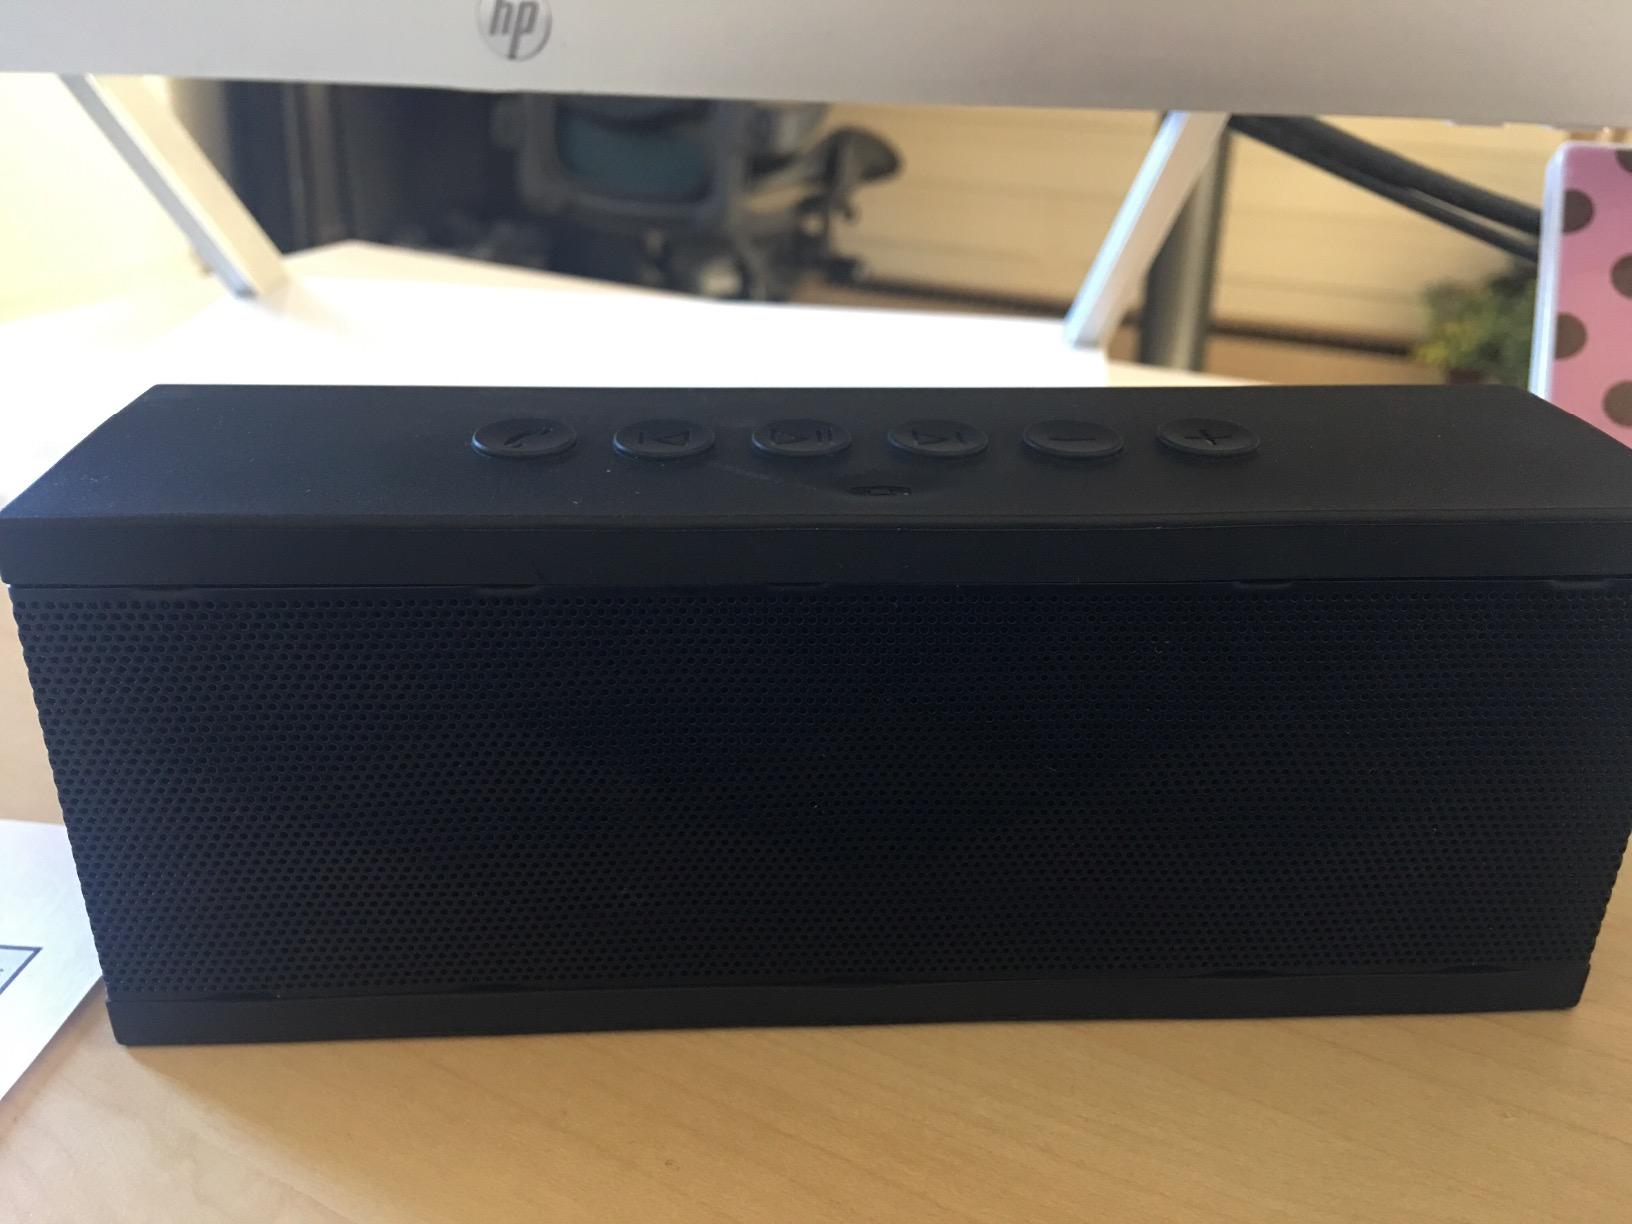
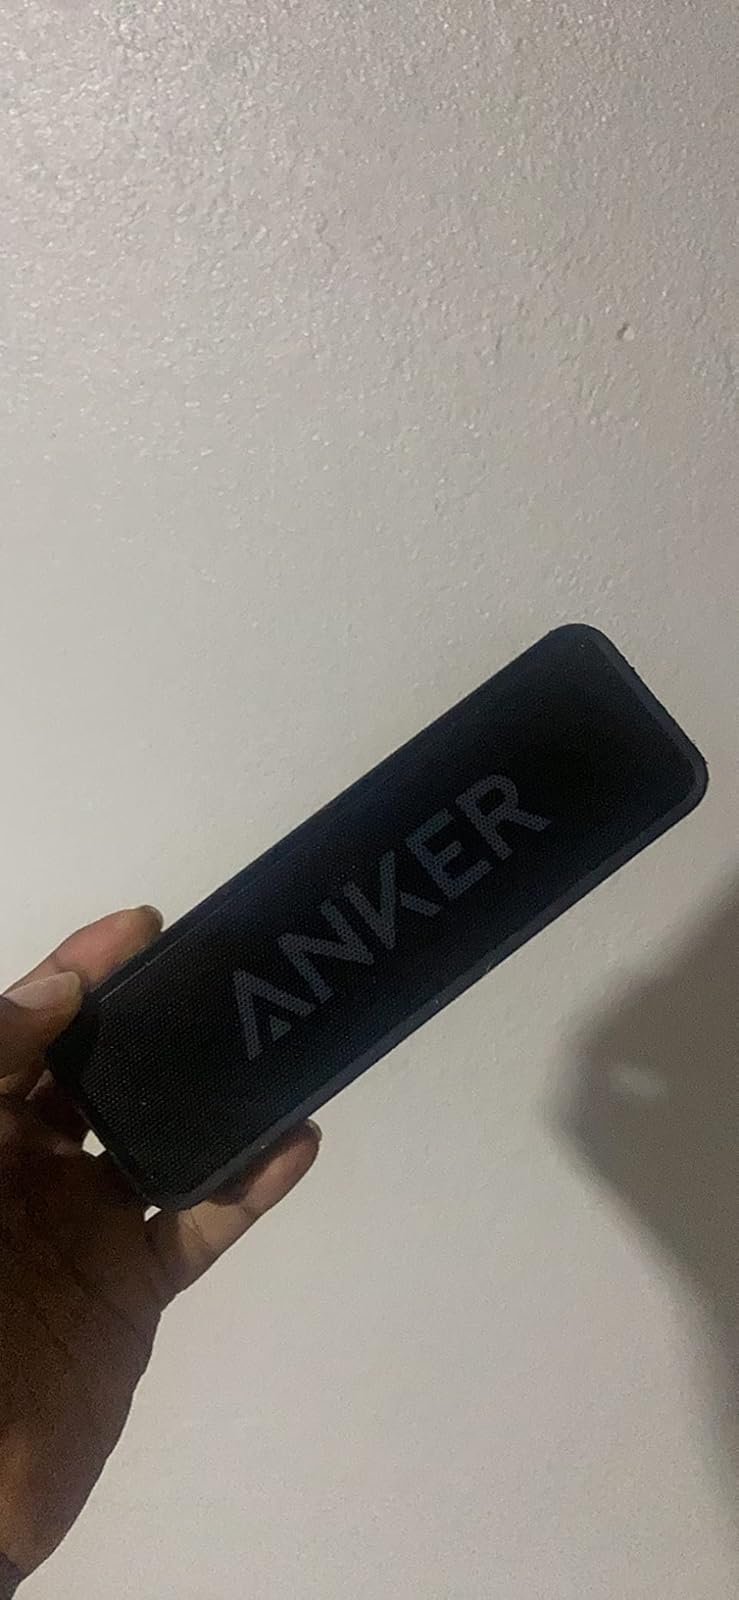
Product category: speaker
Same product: no